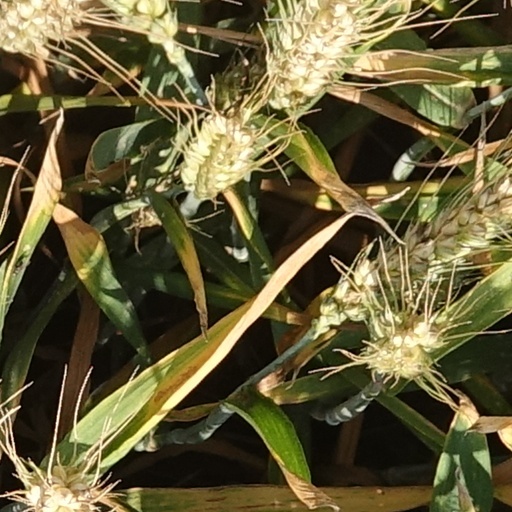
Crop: wheat